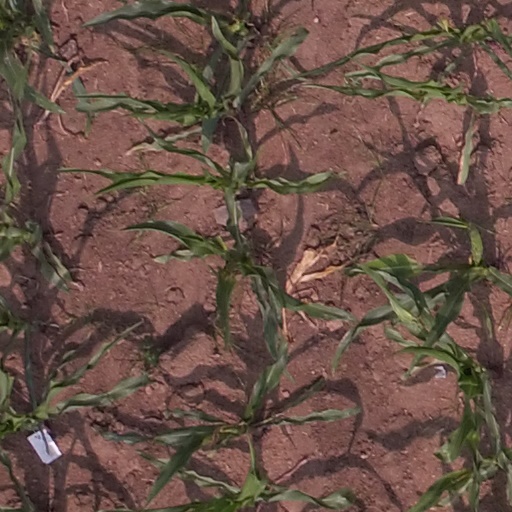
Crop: maize; corn